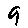
Label: 9